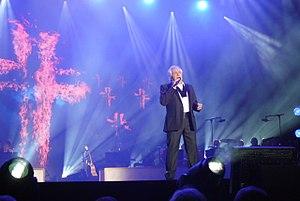
Le chanteur Michel Sardou en concert lors des Francofolies de Spa en 2017 (L'An mil)
Michel Sardou [miʃɛl saʁdu], né le 26 janvier 1947 à Paris, est un chanteur et comédien français.
Les Francofolies de Spa sont un festival de musique qui se tient dans la ville de Spa en Belgique, depuis 1994, inspiré par les Francofolies de La Rochelle, France. Il a pris la suite du Festival international de la Chanson française, qui se tenait dans la même ville.